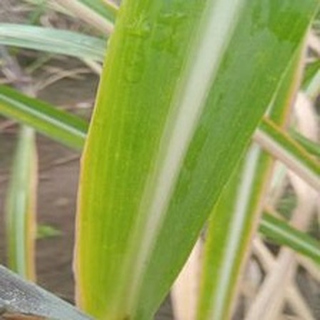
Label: sugarcane_yellow_leaf_disease